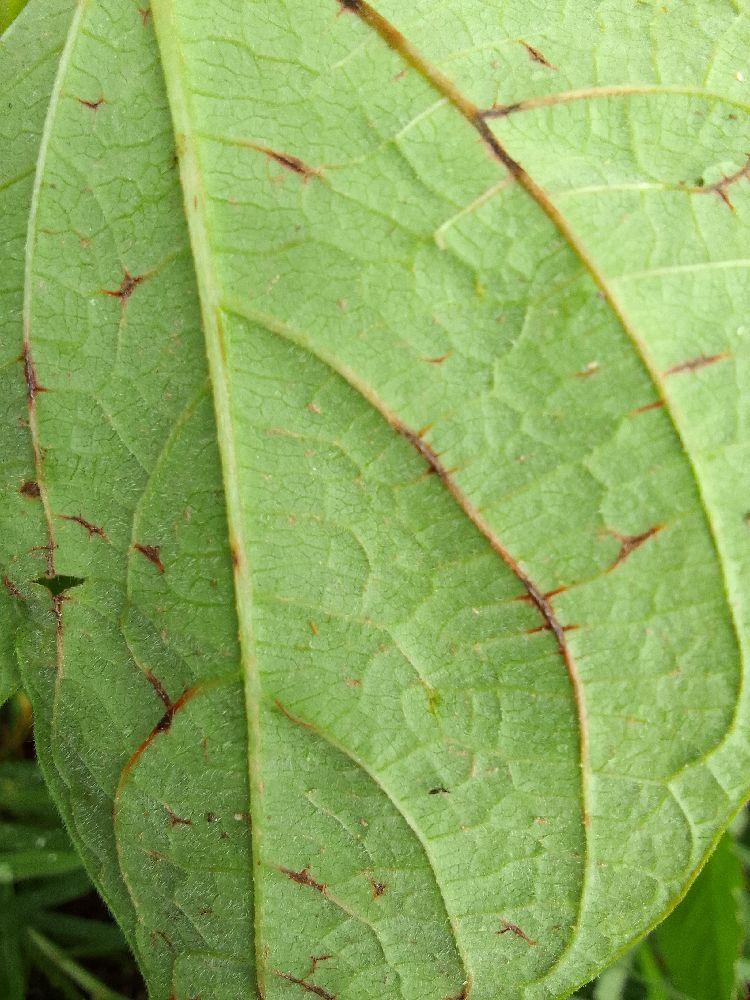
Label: anthracnose